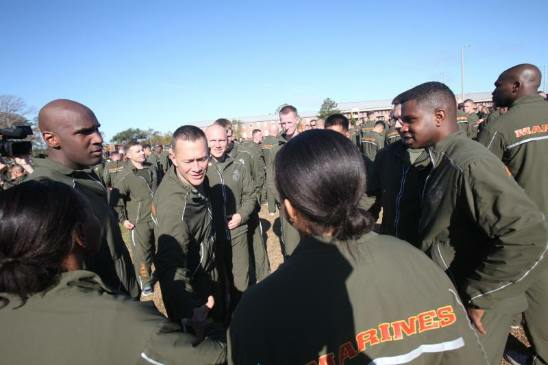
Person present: Yes